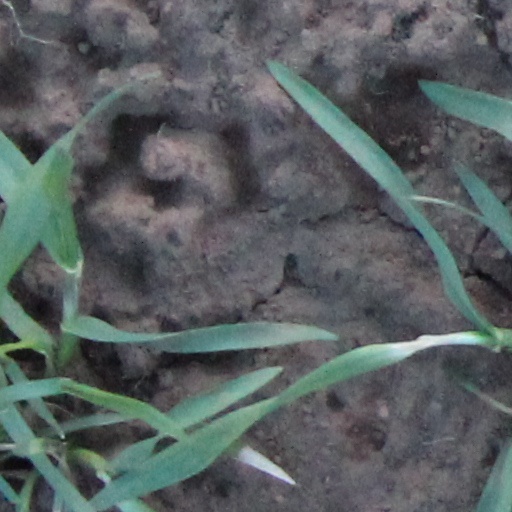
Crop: wheat